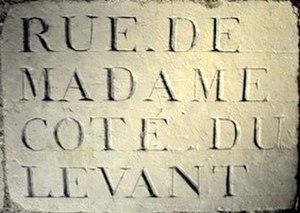
Plaque de rue dans les carrières souterraines de Paris ""Rue de Madame, côté du Levant"" (Rue Madame, côté est)."
La rue Madame est une voie située à cheval sur le quartier de l'Odéon et le quartier Notre-Dame-des-Champs dans le 6ᵉ arrondissement de Paris.